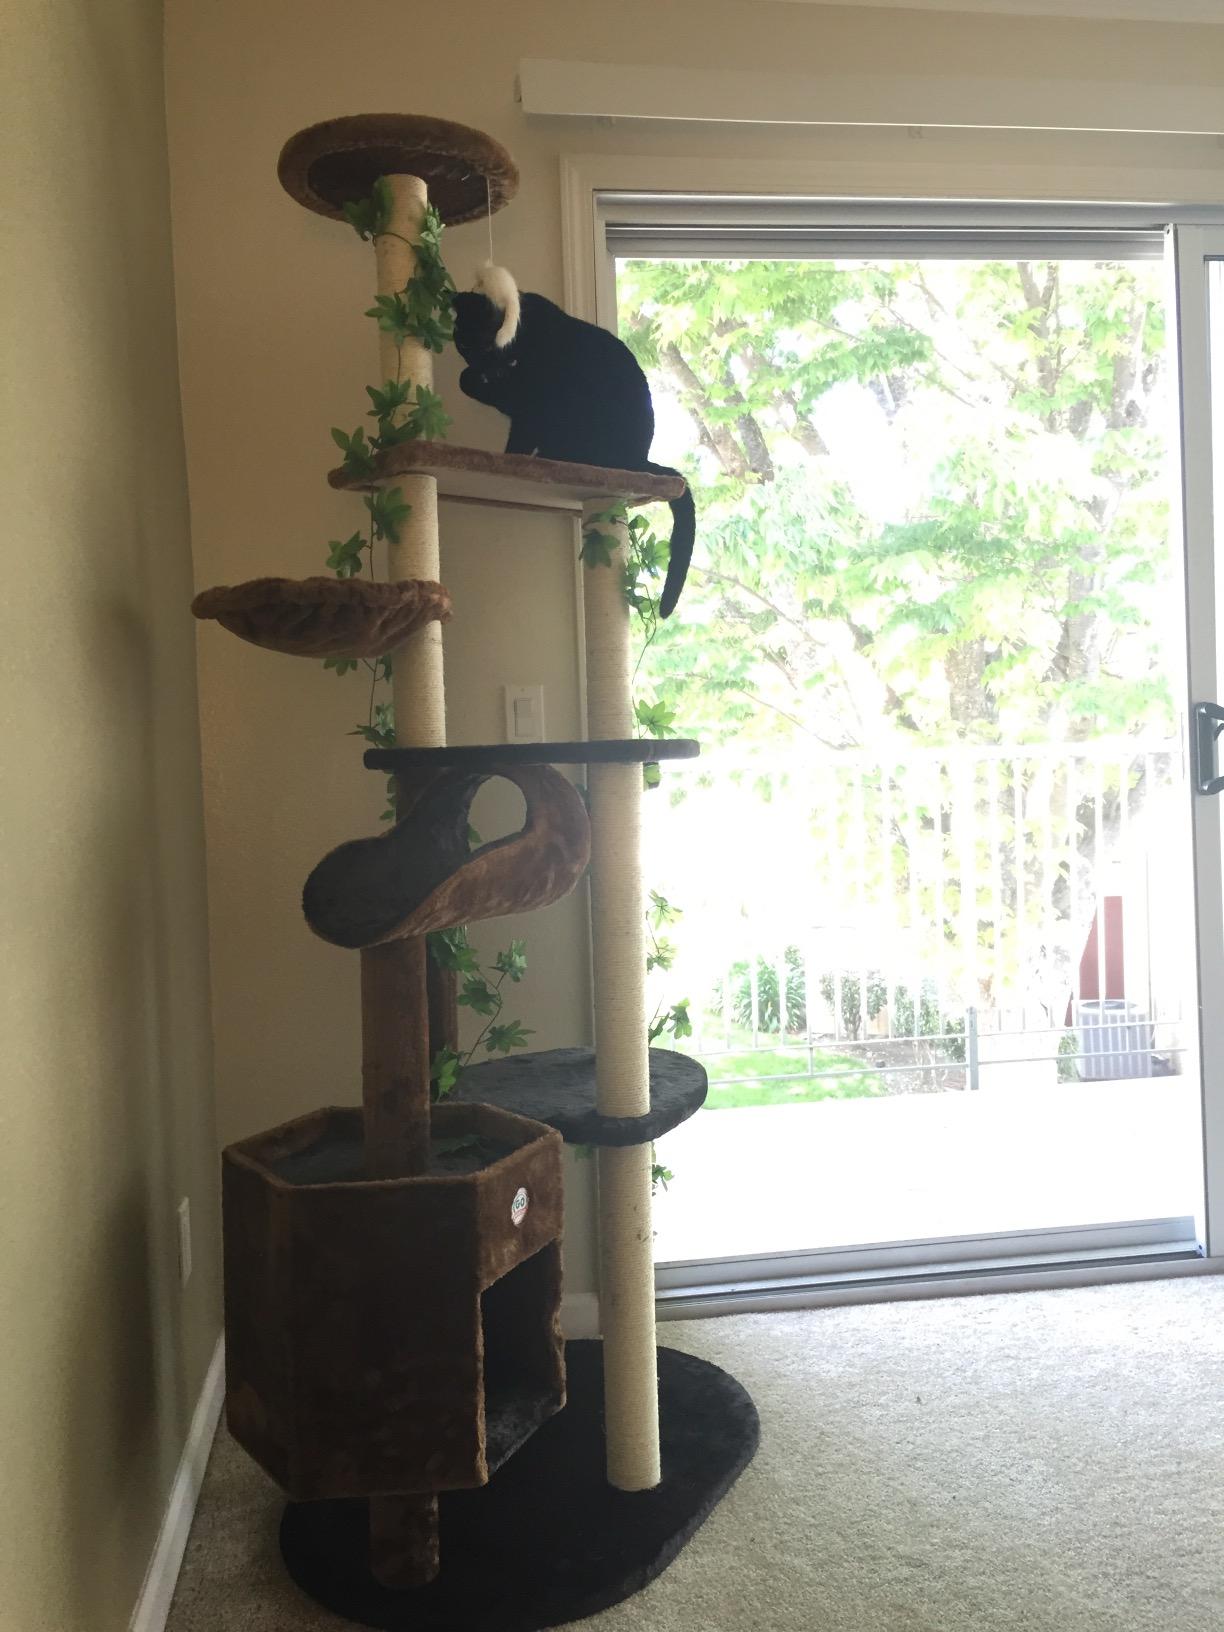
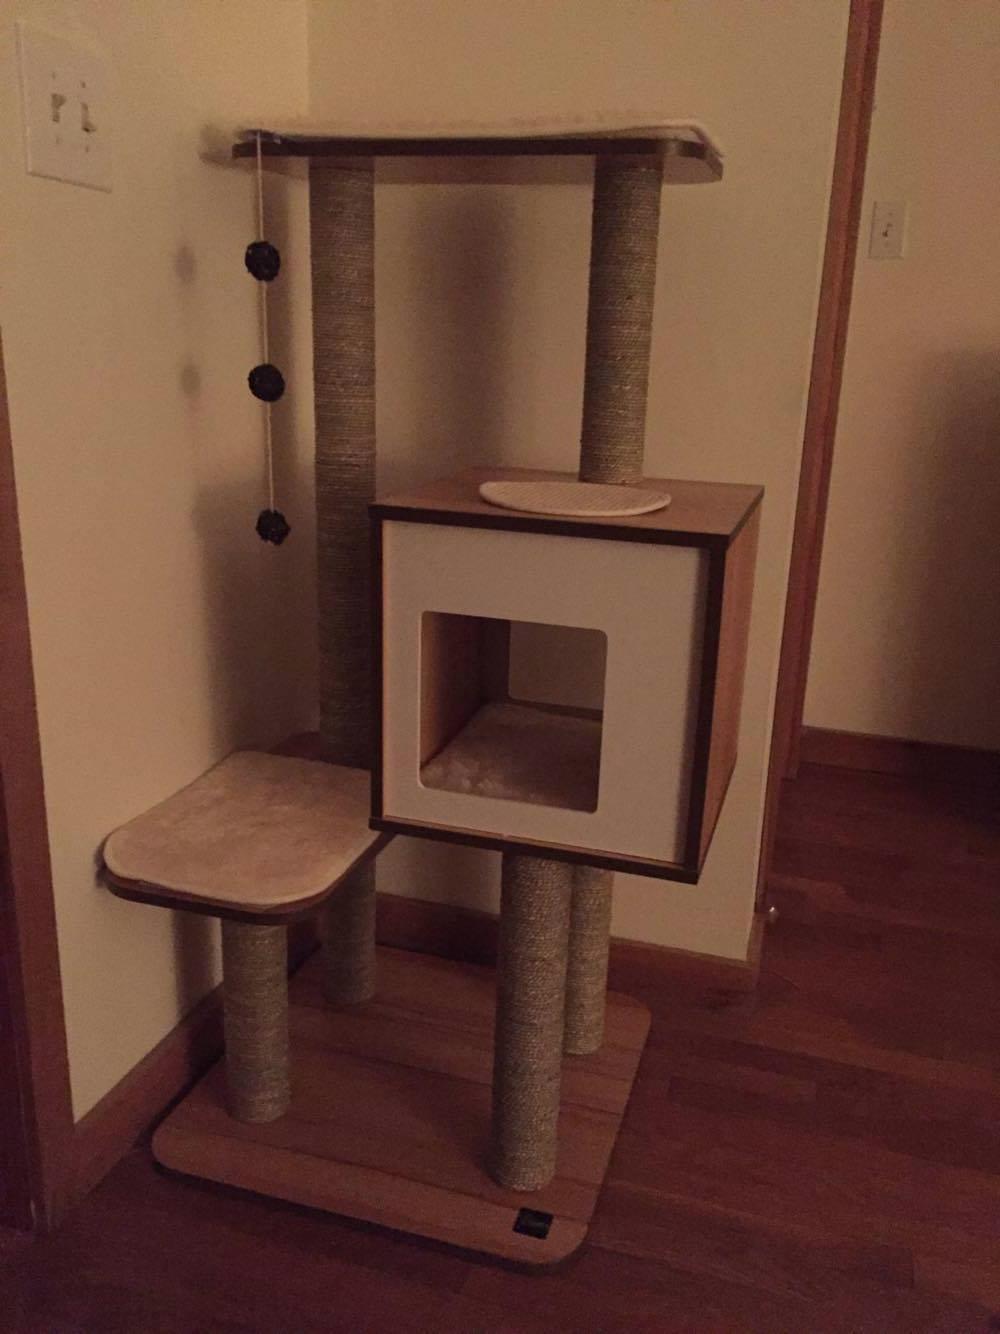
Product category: items_cat tree
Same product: no